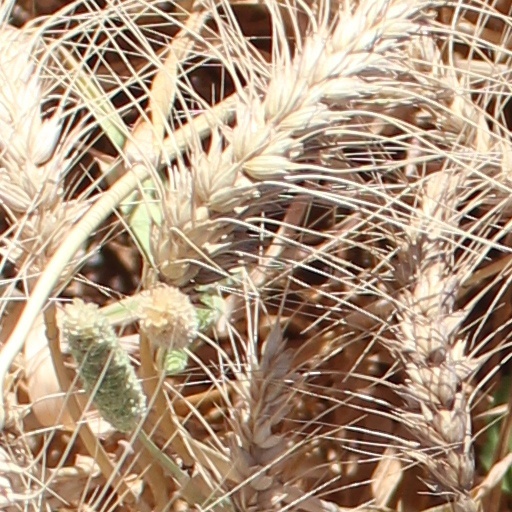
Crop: wheat